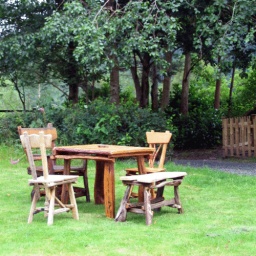
These chairs and table were made by hand at the Corris Craft Center.They would be lovely in your garden.